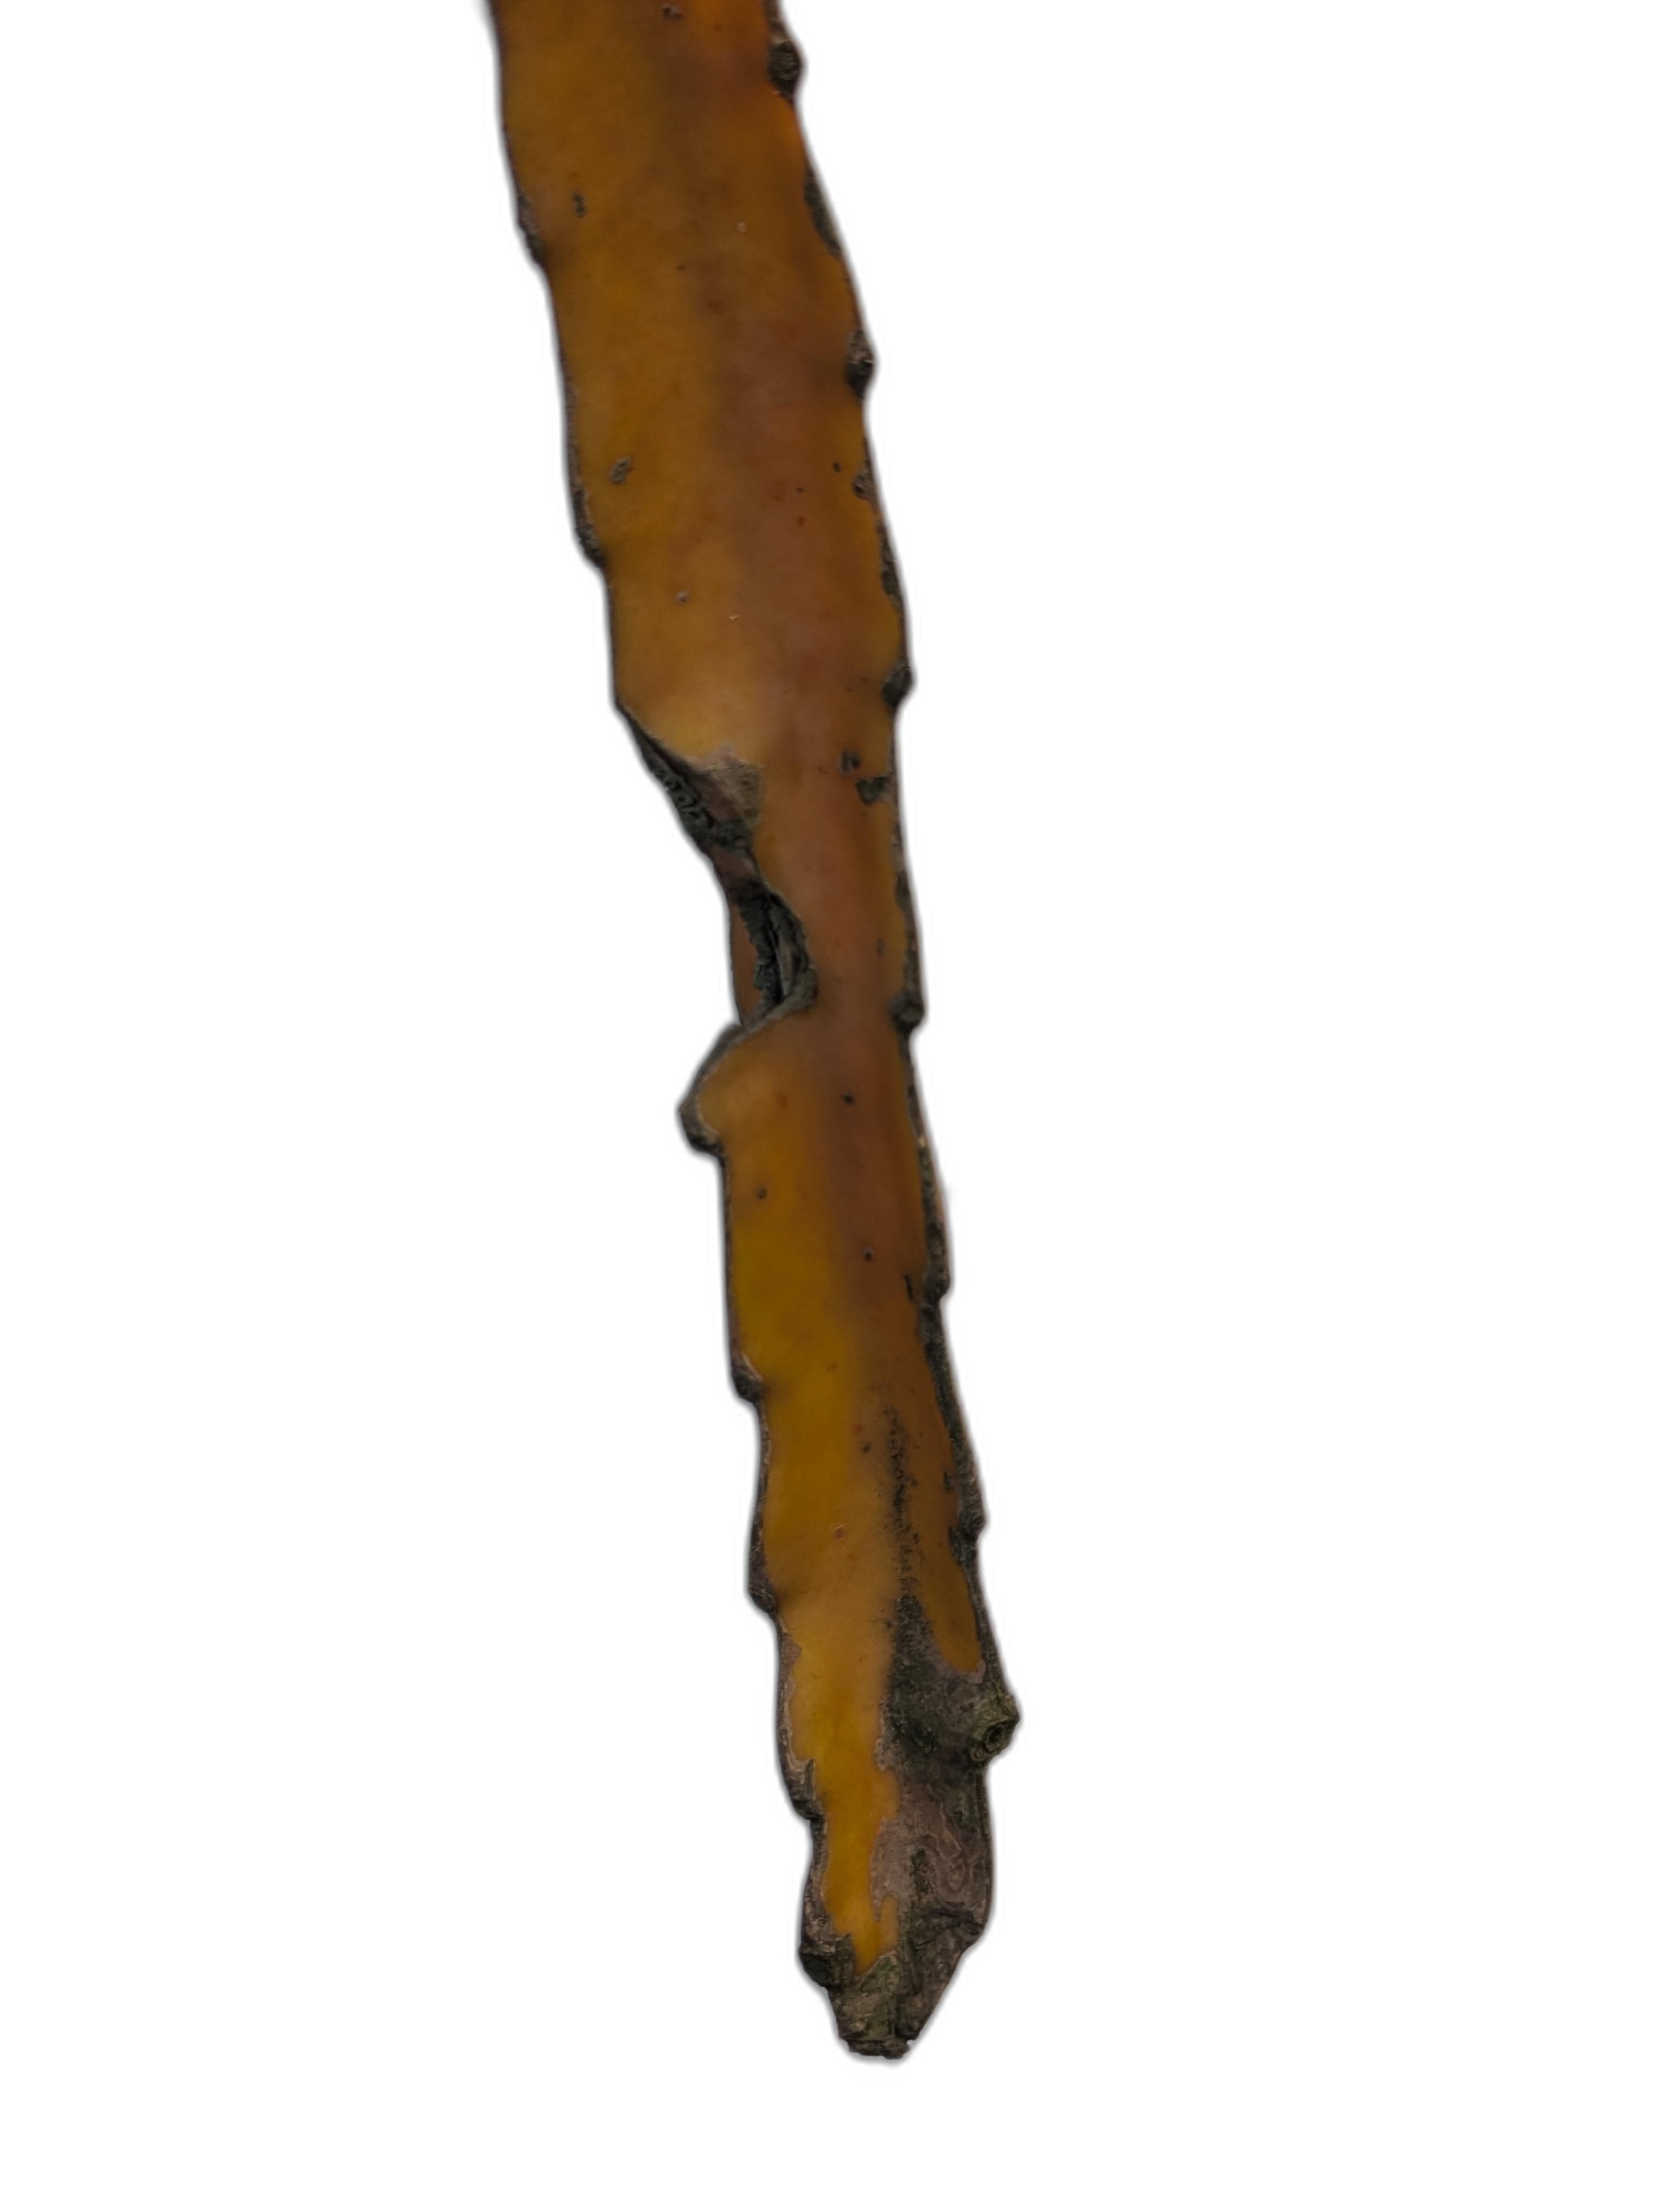
Label: Bad leaf